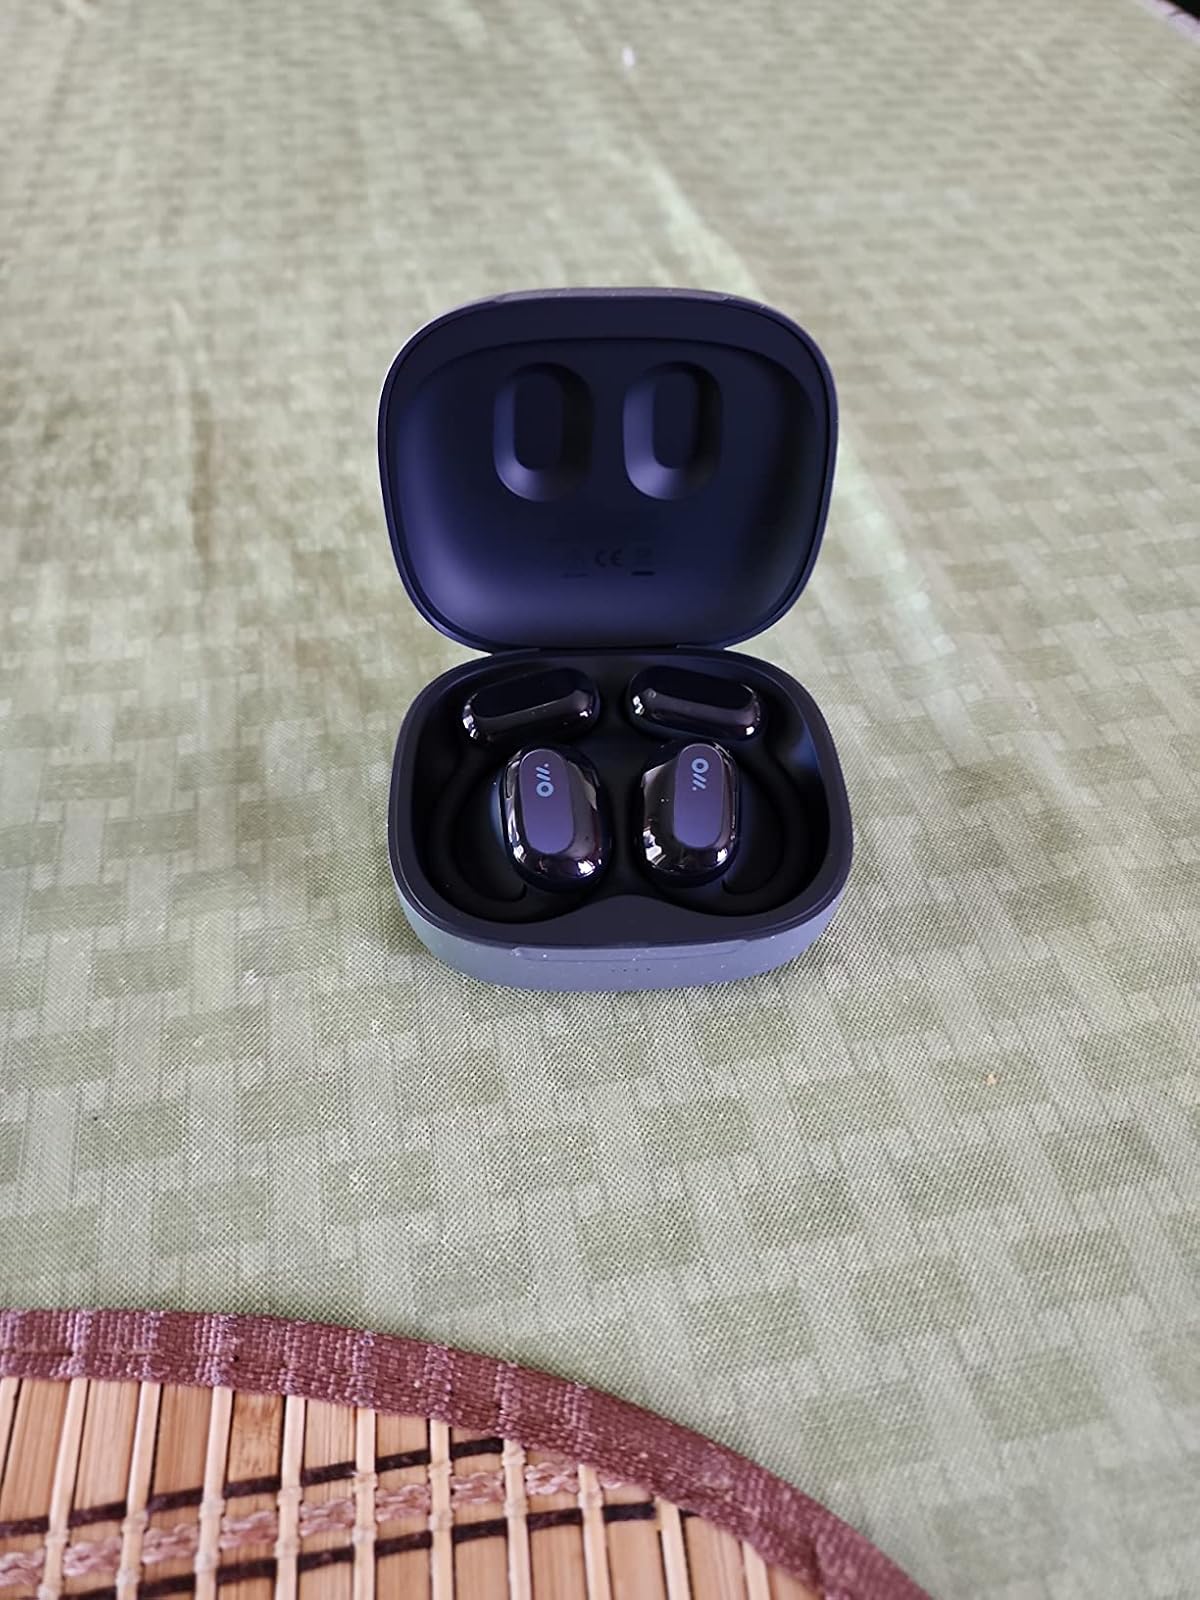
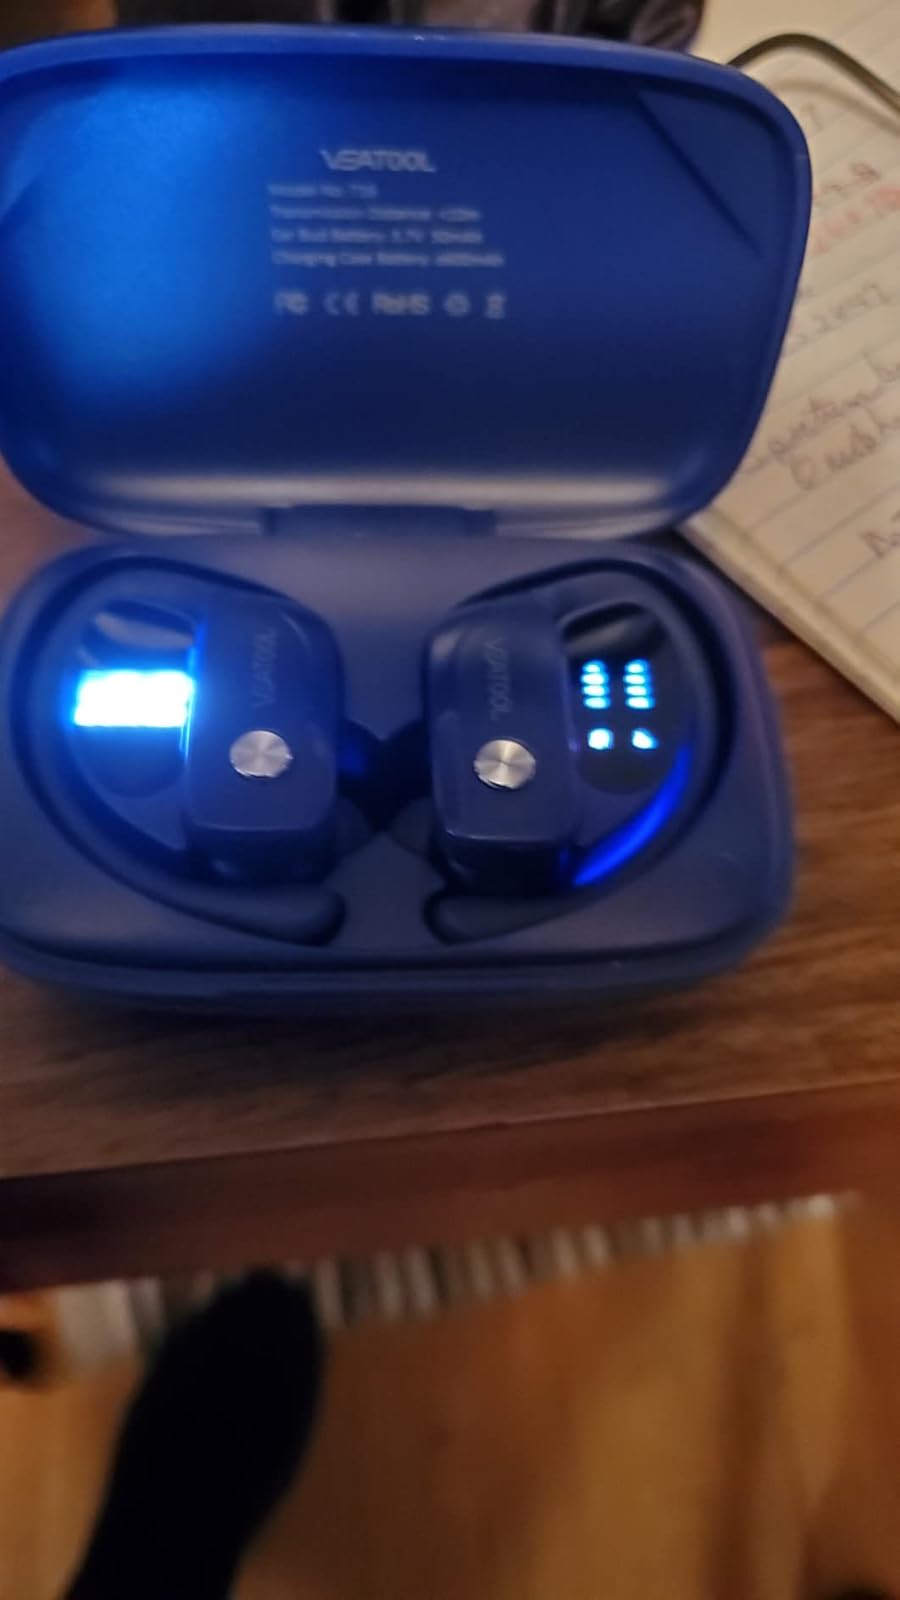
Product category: earbuds
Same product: no